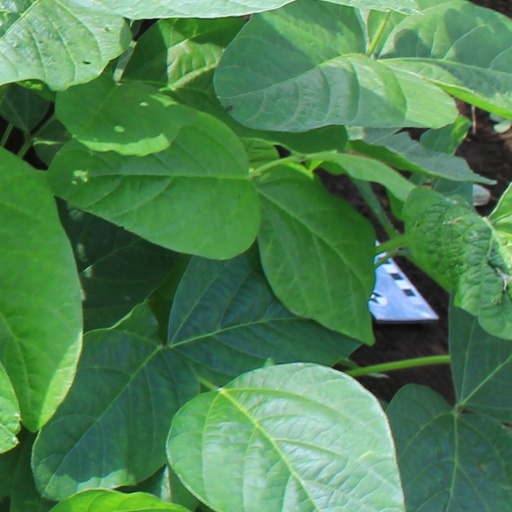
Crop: soybean